A Beautiful Crime

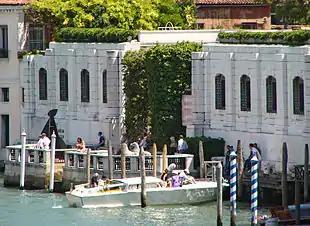
A large building on the edge of a canal with a boat and tourists in the foreground

Nick Brink and his boyfriend Clay Guillory arrive in Venice, leaving behind their lives in New York City. They first met two months earlier at the memorial service of Freddy van der Haar, Clay's previous boyfriend who bequeathed to him a collection of silver antiques and his share of a Venetian nicknamed "". After Nick and Clay learned that the antiques were forgeries, they devised a plan to settle their debts by selling the pieces to Richard West, a wealthy American expatriate who finances cultural conservation projects in Venice. Four years ago, while Clay interned at the Peggy Guggenheim Collection, he also worked as Richard's personal assistant. When he failed to gain a permanent post at the museum, Clay was devastated to learn Richard was responsible for his rejection and has since held a grudge against him.